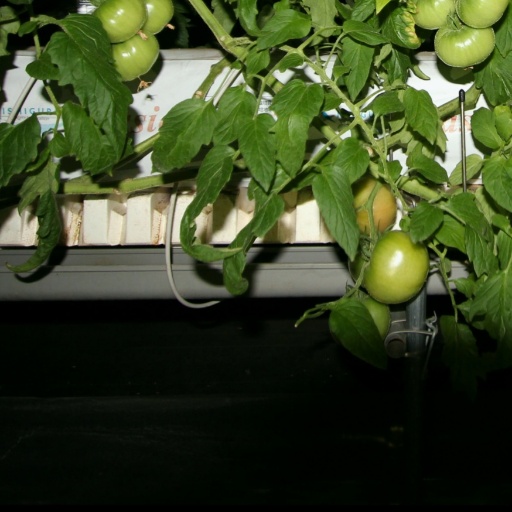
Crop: tomato